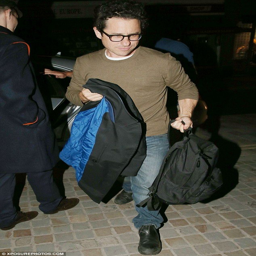
having some fun : actor stepped out on tuesday night , to visit restaurant business